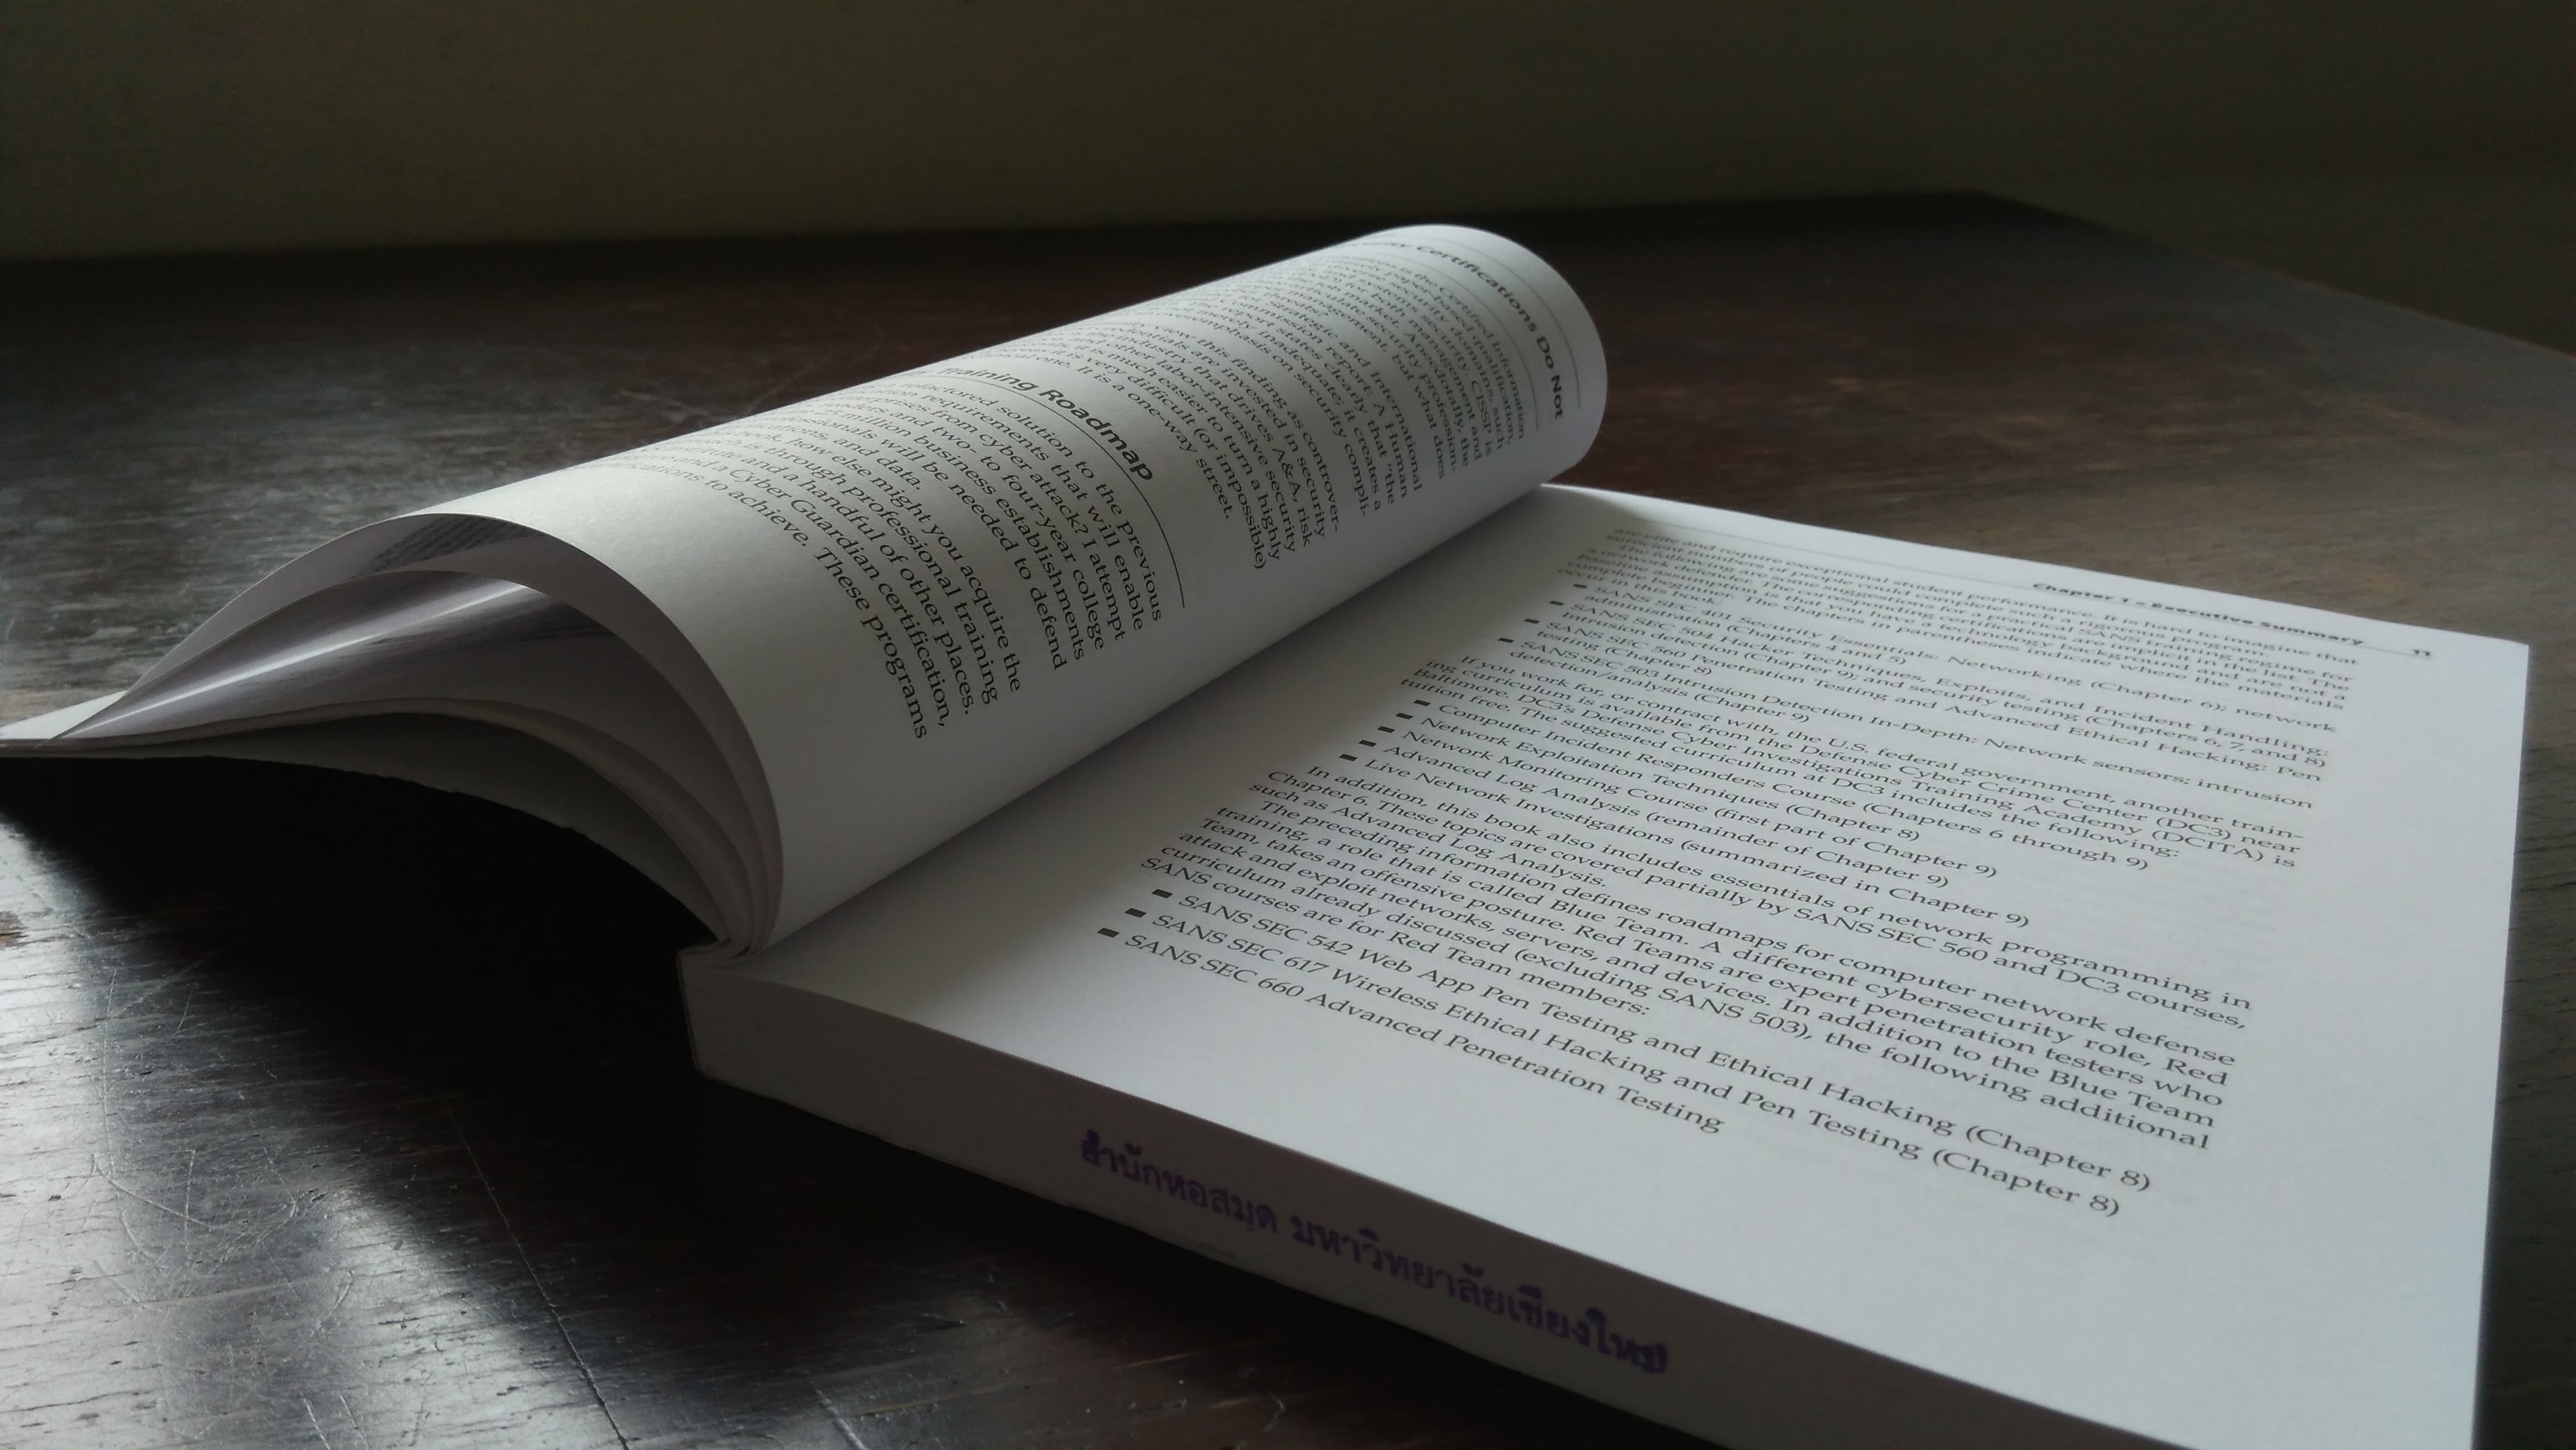
writing, material, brand, design, text, document